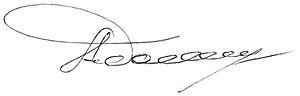
Andreï Grigorievitch Bannikov est un environnementaliste et un zoologiste russe, né le 24 avril 1915 à Moscou et mort le 17 octobre 1985 dans cette même ville.